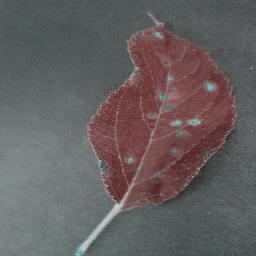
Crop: apple
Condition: cedar_rust